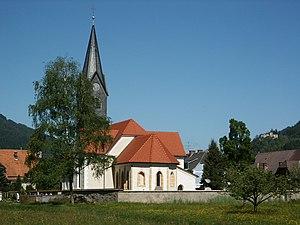
Frojach-Katsch est une ancienne commune autrichienne du district de Murau en Styrie.